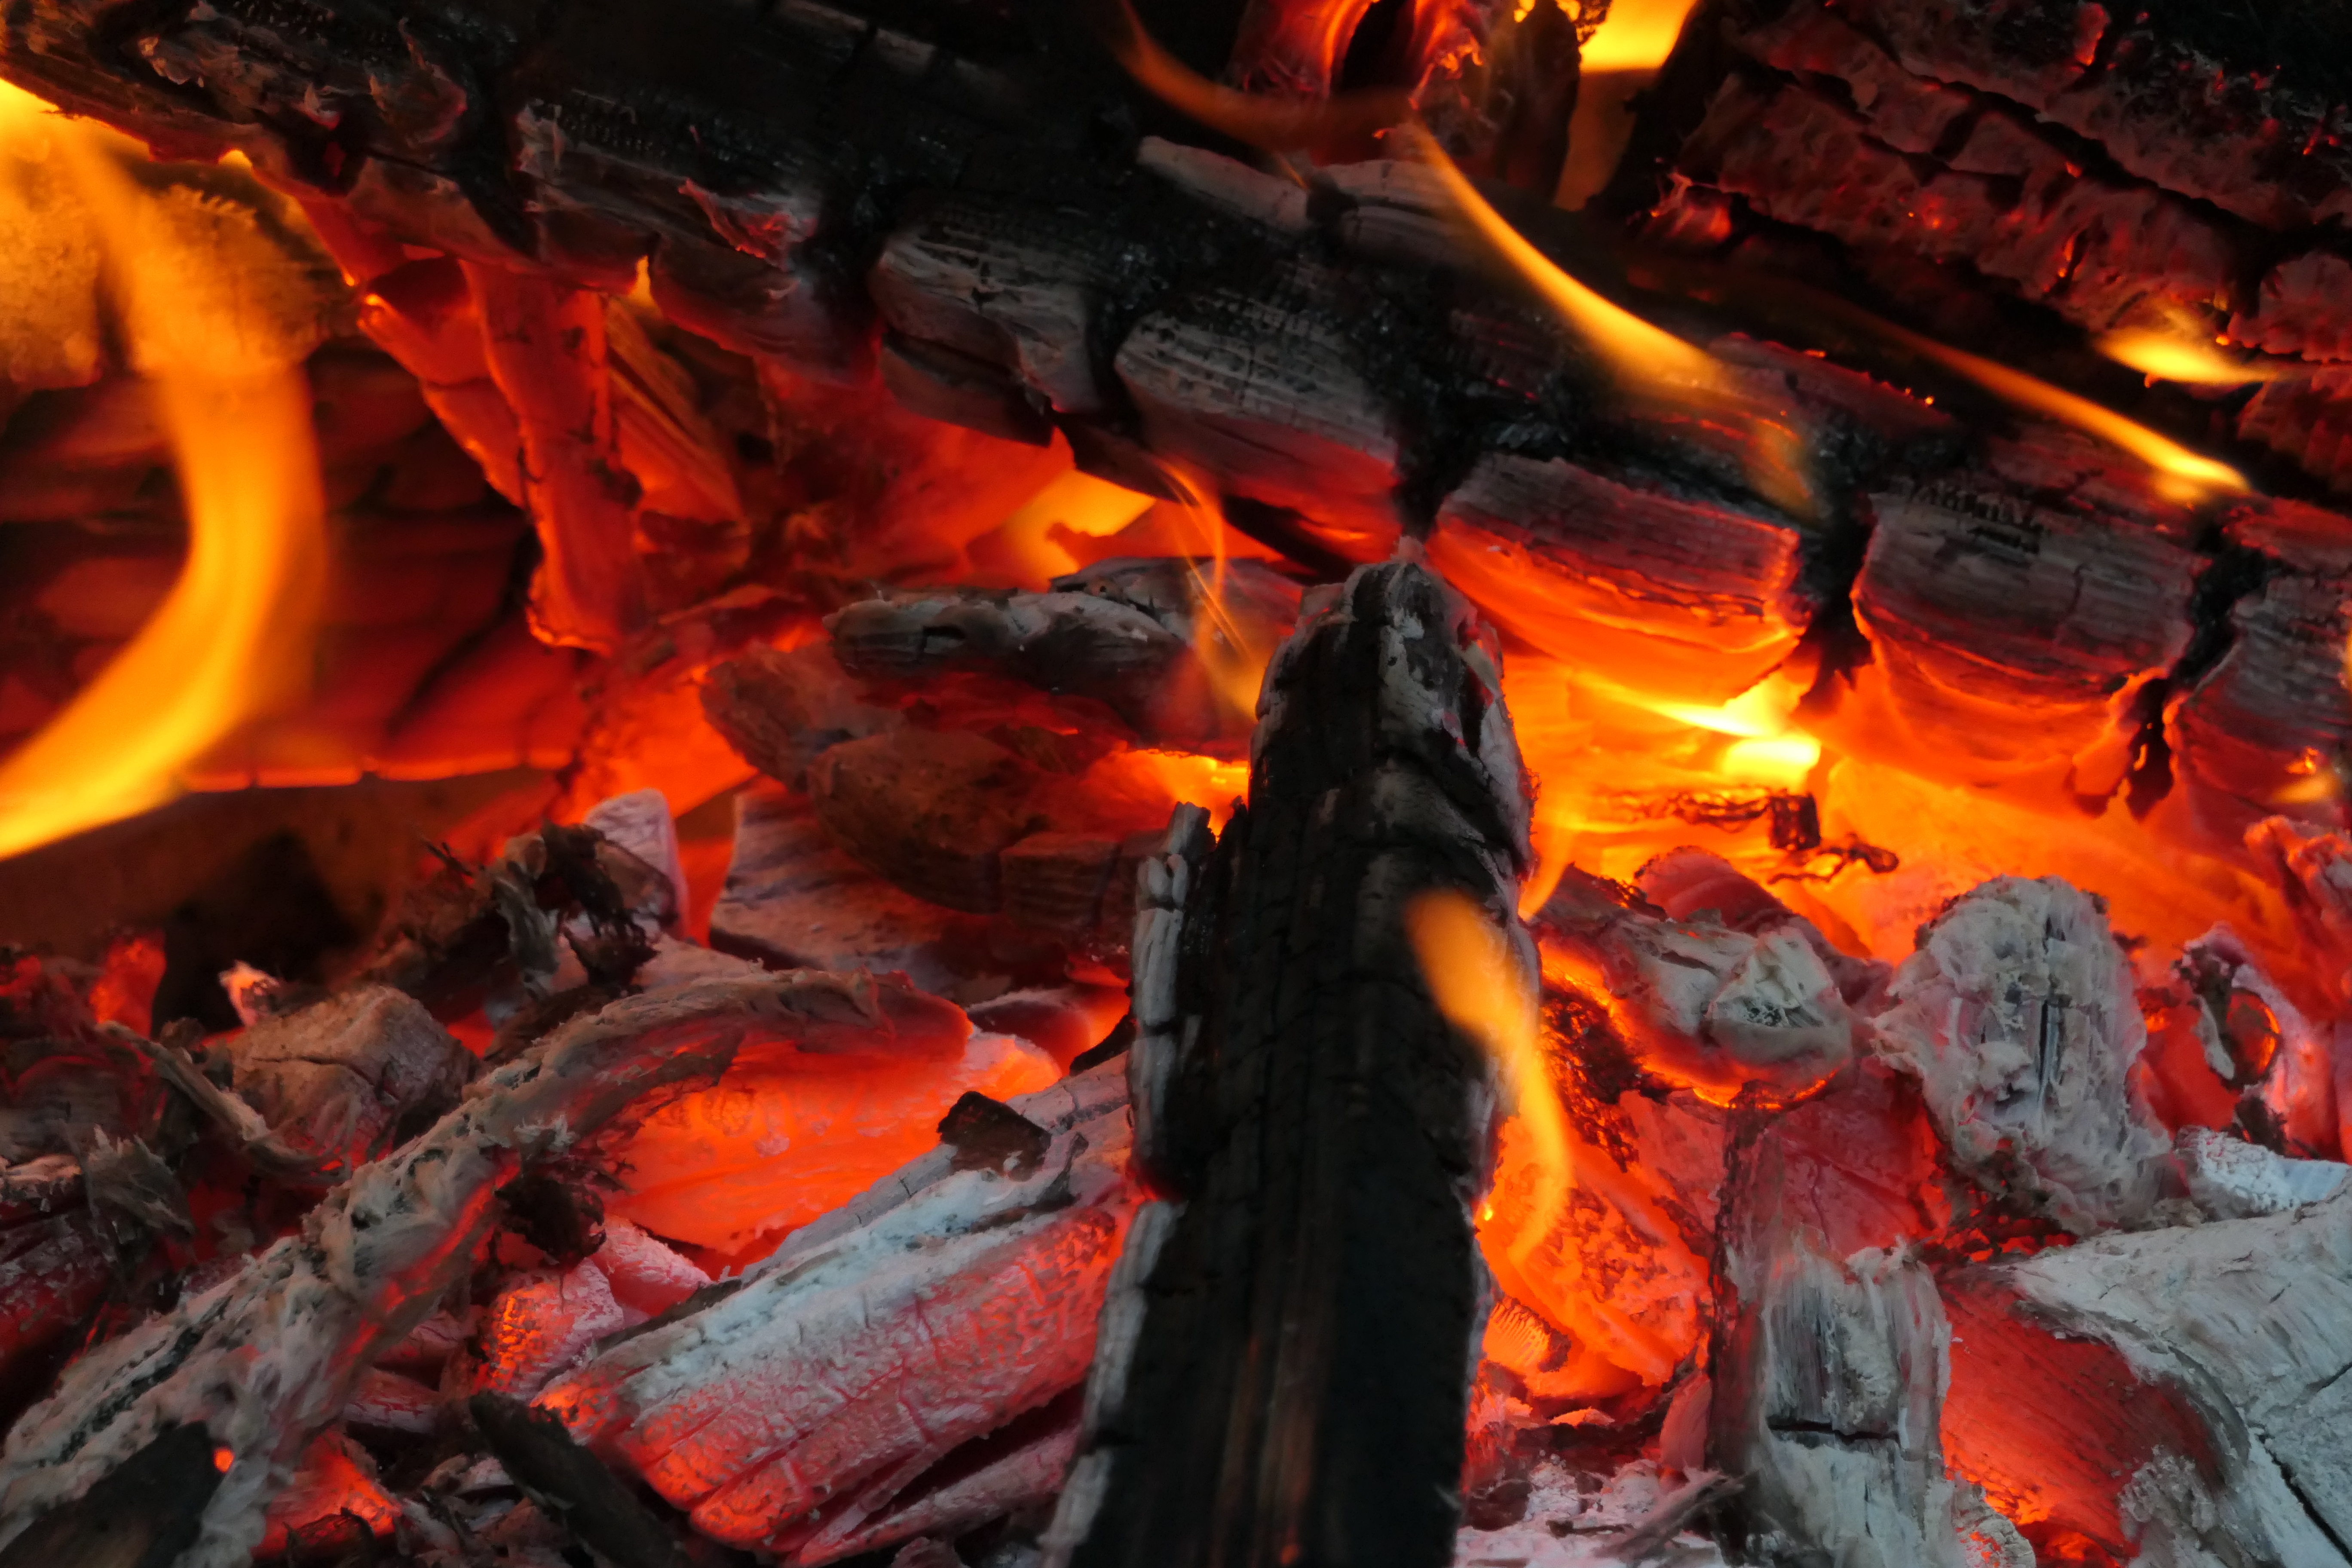
fire, flame, fireplace, burn, hot, macro, heat, bonfire, geological phenomenon, campfire, charcoal, ash, rock